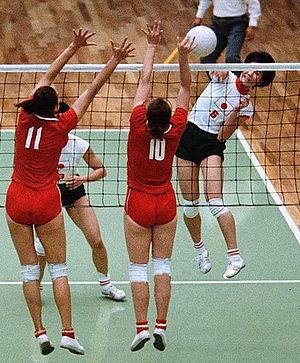
Sata Isobe, née le 19 décembre 1944 dans la préfecture de Chiba et morte le 18 décembre 2016 à Osaka, est une joueuse de volley-ball japonaise.